Extractivism

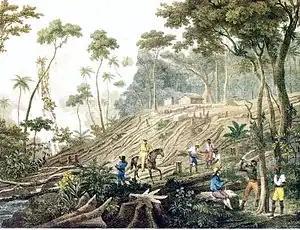
Slaves clearing the Atlantic Forest in Brazil, , by Moritz Rugendas

Extractivism has been occurring for over 500 years. During colonization, large quantities of natural resources were exported from colonies in Africa, Asia and the Americas to meet the demands of metropolitan centres.